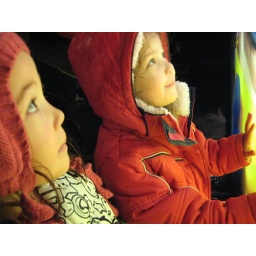
The girls in the bus shelter looking at the ad